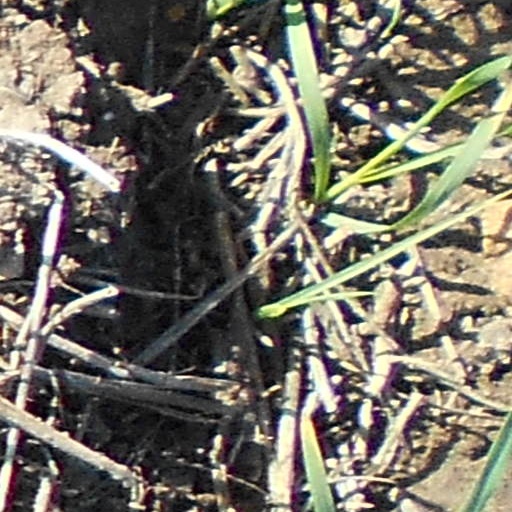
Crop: wheat